Coimbatore

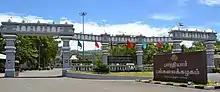
Bharathiar University established in 1982 is based out of the city

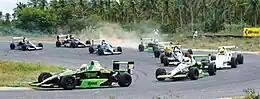
A typical raceday scene at Kari Motor Speedway

There are six major arterial roads in the city: Avinashi Road, Trichy Road, Sathy Road, Mettupalayam Road, Palakkad Road and Pollachi Road. The Coimbatore bypass is a series of bypasses connecting the various National Highways and State Highways passing through and originating from Coimbatore. The first section of the bypass, a stretch from Neelambur to Madukkarai on National Highway 544 opened for traffic in 2000. It was the first road privatisation project to be implemented on a build–operate–transfer model in South India. In 2008, the State Highways department came up with a proposal to create a Ring road to help de-congest the main arterial roads and the 12 km road would extend from Peelamedu to Mettupalayam road. In 2011, the Chief Minister of Tamil Nadu announced the construction of two new flyovers at Ukkadam and Athupalam to help de-congest the Palakkad Road. In 2012, the Government of Tamil Nadu decided in favour of an eastern road that connected Mettupalayam Road with Avinashi Road and the existing bypass. The city municipal corporation is undertaking the construction of six rail-over-bridges in the city. There are five National Highways passing through the city: